Scotia Mine

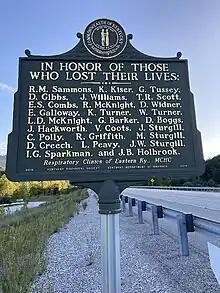
Scotia Mine historical marker lists the names of those lost in the disaster

In 1977, the widows of the miners who died in the mine disaster (the Scotia widows) sued Blue Diamond Coal Company of Knoxville, Tennessee. The United States District Court judge Howard David Hermansdorfer for the Eastern District of Kentucky ruled that Blue Diamond Coal Company was exempt from tort liability under Kentucky's Workmen's Compensation Act and dismissed the lawsuit. The Court of Appeals for the Sixth Circuit held that, under Kentucky's Workmen's Compensation Act a parent corporation is not immune from tort liability to its subsidiary employees for its own, independent acts of negligence.